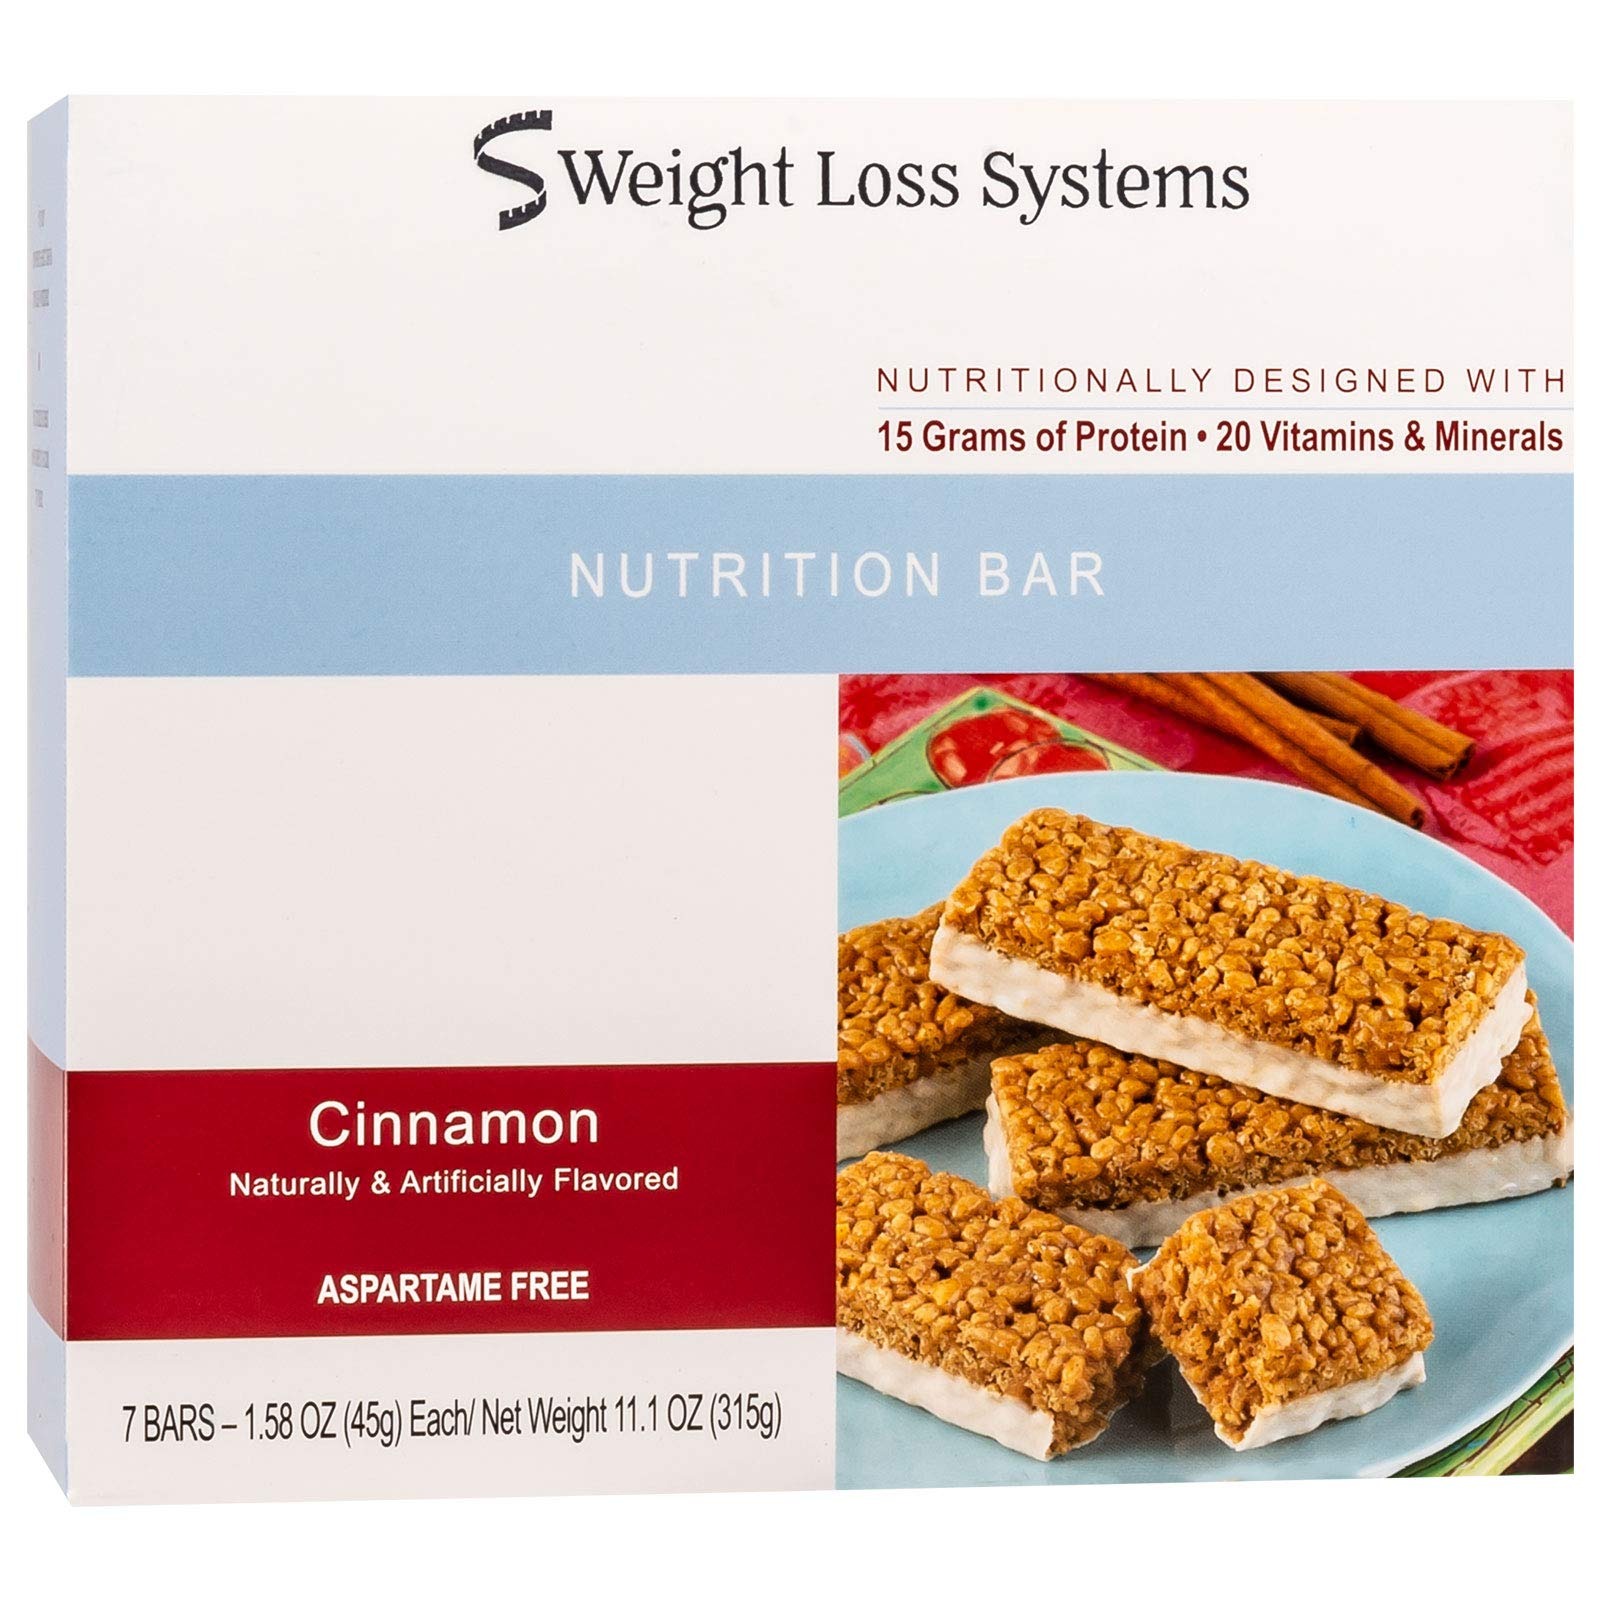
Item Name: Cinnamon Protein Bar, 15g Protein, Low Calorie, Low Fat, High Fiber Meal Replacement, Aspartame Free, Gluten Free, 17 Vitamins & Minerals, 7 Count Box
Bullet Point 1: High Protein - 15g Per Serving
Bullet Point 2: Only 160 Calories Per Serving
Bullet Point 3: Cholesterol Free
Bullet Point 4: Fortified with Vitamins & Minerals
Bullet Point 5: 5g Dietary Fiber Per Bar
Product Description: <p><b>Weight Loss Systems Protein Bar - Cinnamon (7/Box)</b></p> <p>A delicious granola type bar with a burst of savory cinnamon in every bite. Perfect as a healthy alternative for breakfast or just as a delectable, gluten-free, high-protein treat! Each of these deliciously crispy, aspartame-free protein diet bars boasts 15 grams of protein, 10-15% RDI of 20 vitamins and minerals, and 5 grams of fiber. Say good-bye to empty calories when you say hello to this crispy cinnamon meal replacement bar. <b>We’re here to help you reach your weight loss goals, enjoy our delicious products today!</b></p> <p><b>Nutritional Labeling Requirements:</b> Due to the FDA's proposed rule to change the Nutrition Facts Label, nutritional content may vary. Manufacturers may change their product formulation or consistency of ingredients without our knowledge. While we make every effort to provide accurate and consistent information, we cannot assure against these changes.</p>
Value: 7.0
Unit: Count

Price: 16.99